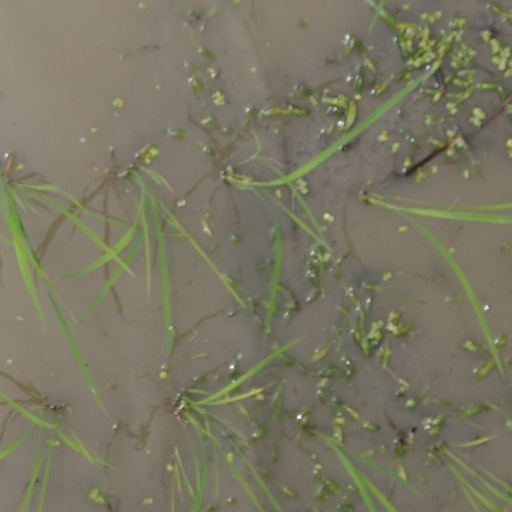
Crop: rice